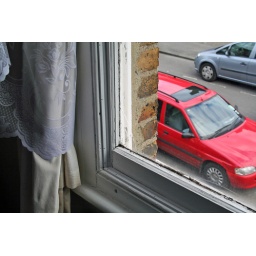
Marks on window in upstairs bedroom